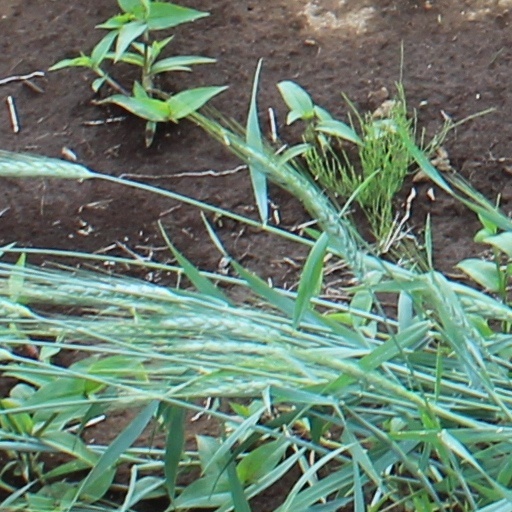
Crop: wheat